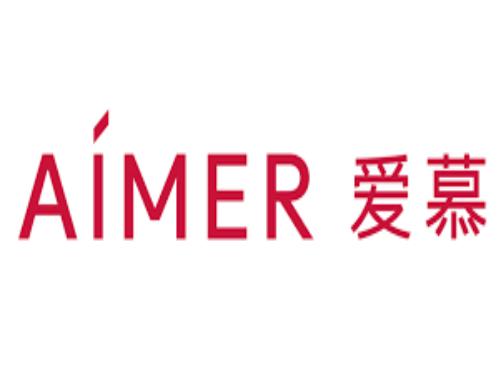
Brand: AIMER
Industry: Clothes